Sash

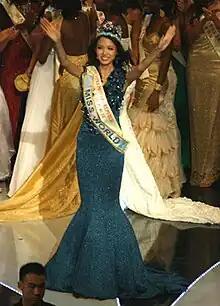
Beauty pageant winner wearing two sashes

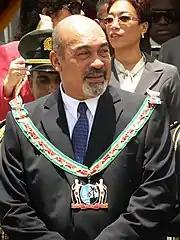
The former president of the Republic of Suriname wearing a ceremonial collar in a V-shaped neck sash style

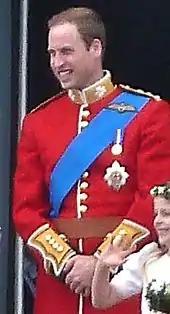
William, Prince of Wales, wearing Garter Riband and Star in 2011

With the genesis of complex systems of military and civilian awards during the 18th century in most European countries, sashes became a distinguishing part of honorific orders and are mostly worn along with decorations and medals. Today, various members of most European royal families wear sashes (also known as ribands) as part of their royal (and/or military) regalia on formal occasions. Some merit orders (such as the French Legion of Honour) also include sashes as part of the senior-most grades' insignia. Likewise, Italian military officers wear light blue sashes over the right shoulder on ceremonial occasions.